Nidecker

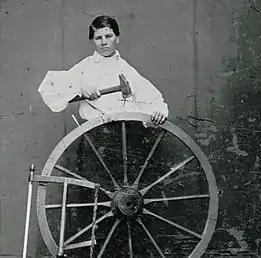
Henri I in his workshop in Etoy in 1887

Nidecker was started by Swiss entrepreneur Henri Nidecker in 1887. The company began as an agricultural equipment maker for Swiss farmers on the shores of Lake Geneva. Henri I was trained as carpenter and became a specialist in the "art of bending wood" after purchasing the first electric motor in the region built for this purpose.